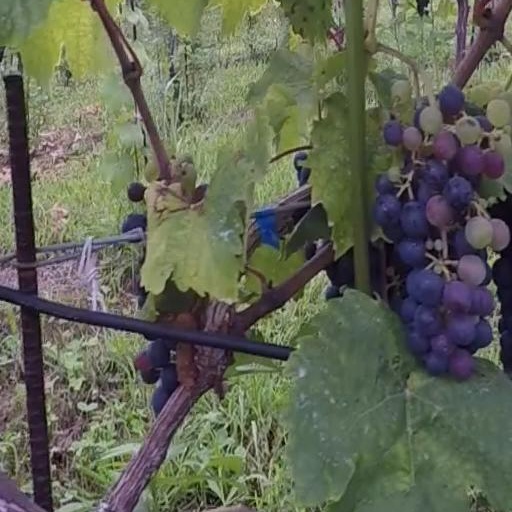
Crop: grape